Arnel Jakupović

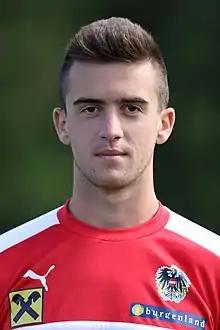
Jakupović with Austria U21 in 2017

Arnel Jakupović (born 29 May 1998) is an Austrian footballer who plays as a forward for Croatian Football League club Osijek.